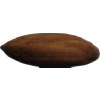
Label: almonds